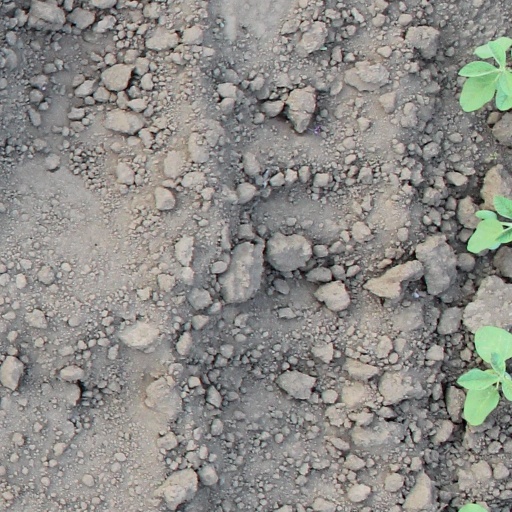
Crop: soybean